People's Salvation Cathedral

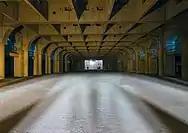

Vratsa marble from Bulgaria, it is used outside the cathedral up to 7 meters height. Vratsa stone for its hardness is used for window-door frames. For the interior decorations in the nave and altar Carrara marble is used. It is quarried from the Apuan Alps mountains, near the city of Pietrasanta, Italy. Carrara marble is a type of marble popular for use in building decor. The marble from Carrara was used for some of the most remarkable buildings in Ancient Rome, such as Pantheon, and other notable construction such as Siena Cathedral, Legislative Palace of Uruguay, Glasgow City Chambers, Finlandia Hall and the Akshardham (New Delhi).